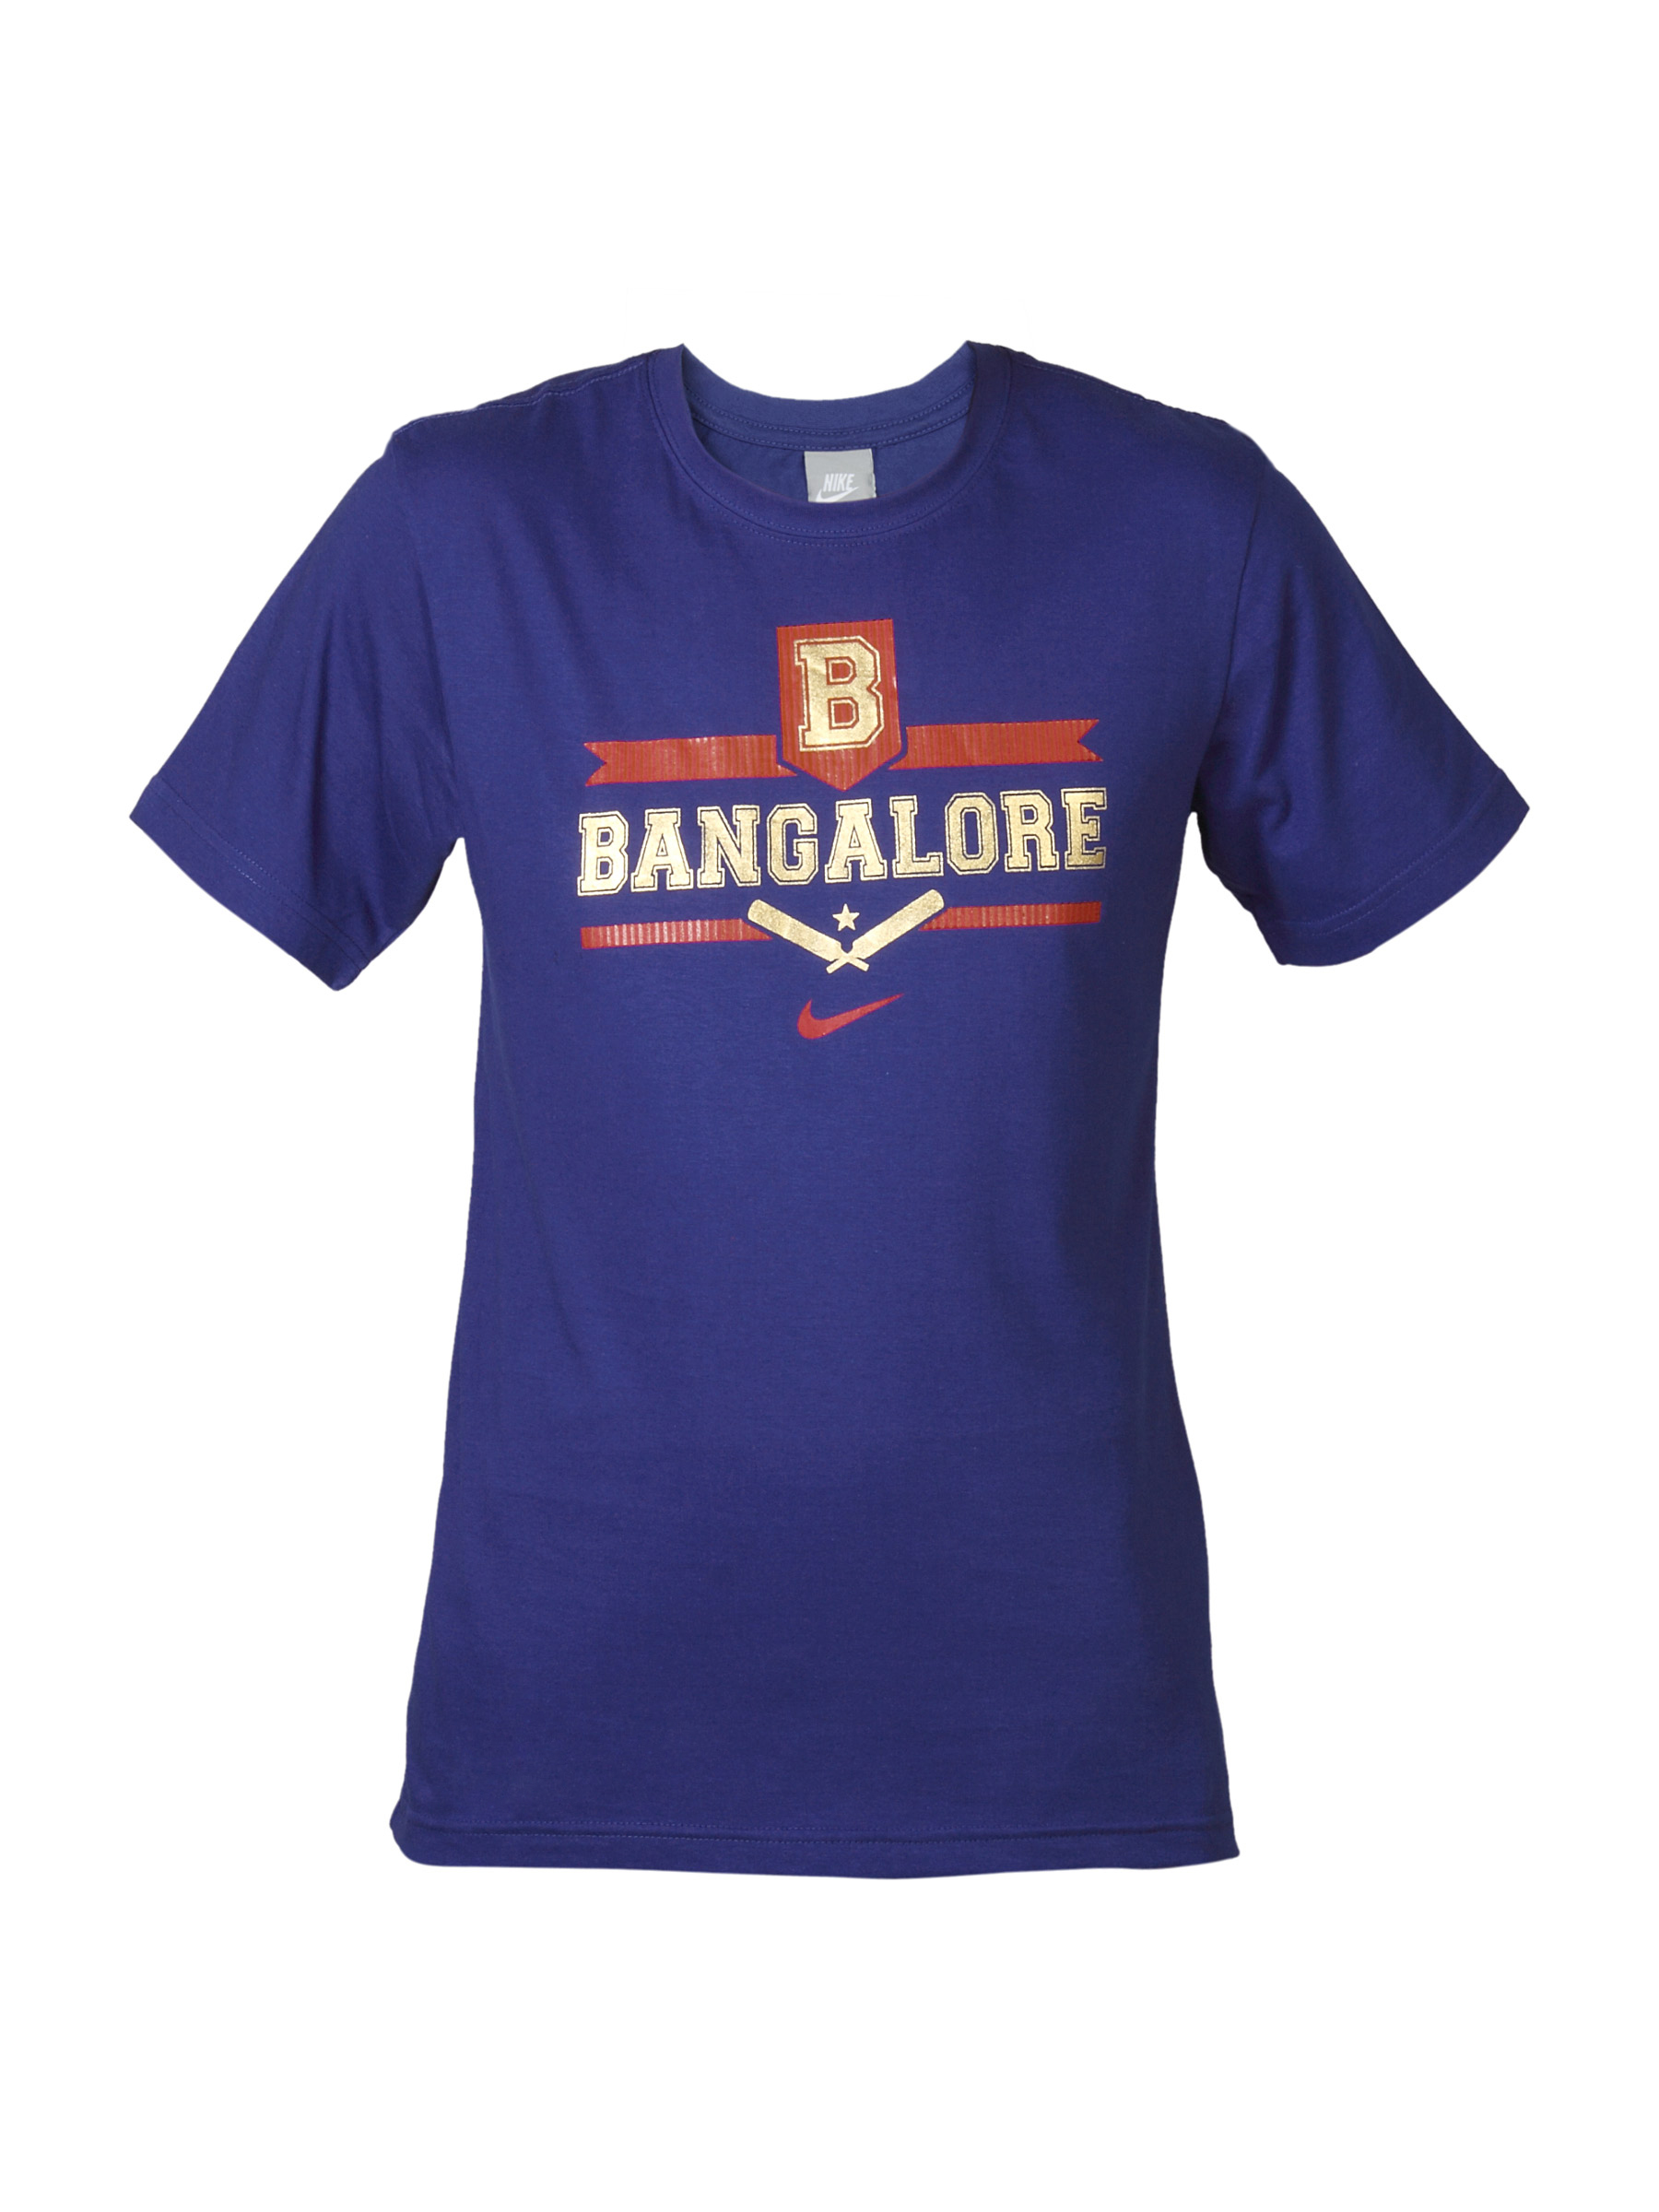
Nike Men Blue Cricket Tee T-shirt
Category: Apparel / Topwear / Tshirts
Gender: Men
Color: Blue
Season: Summer 2012
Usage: Casual